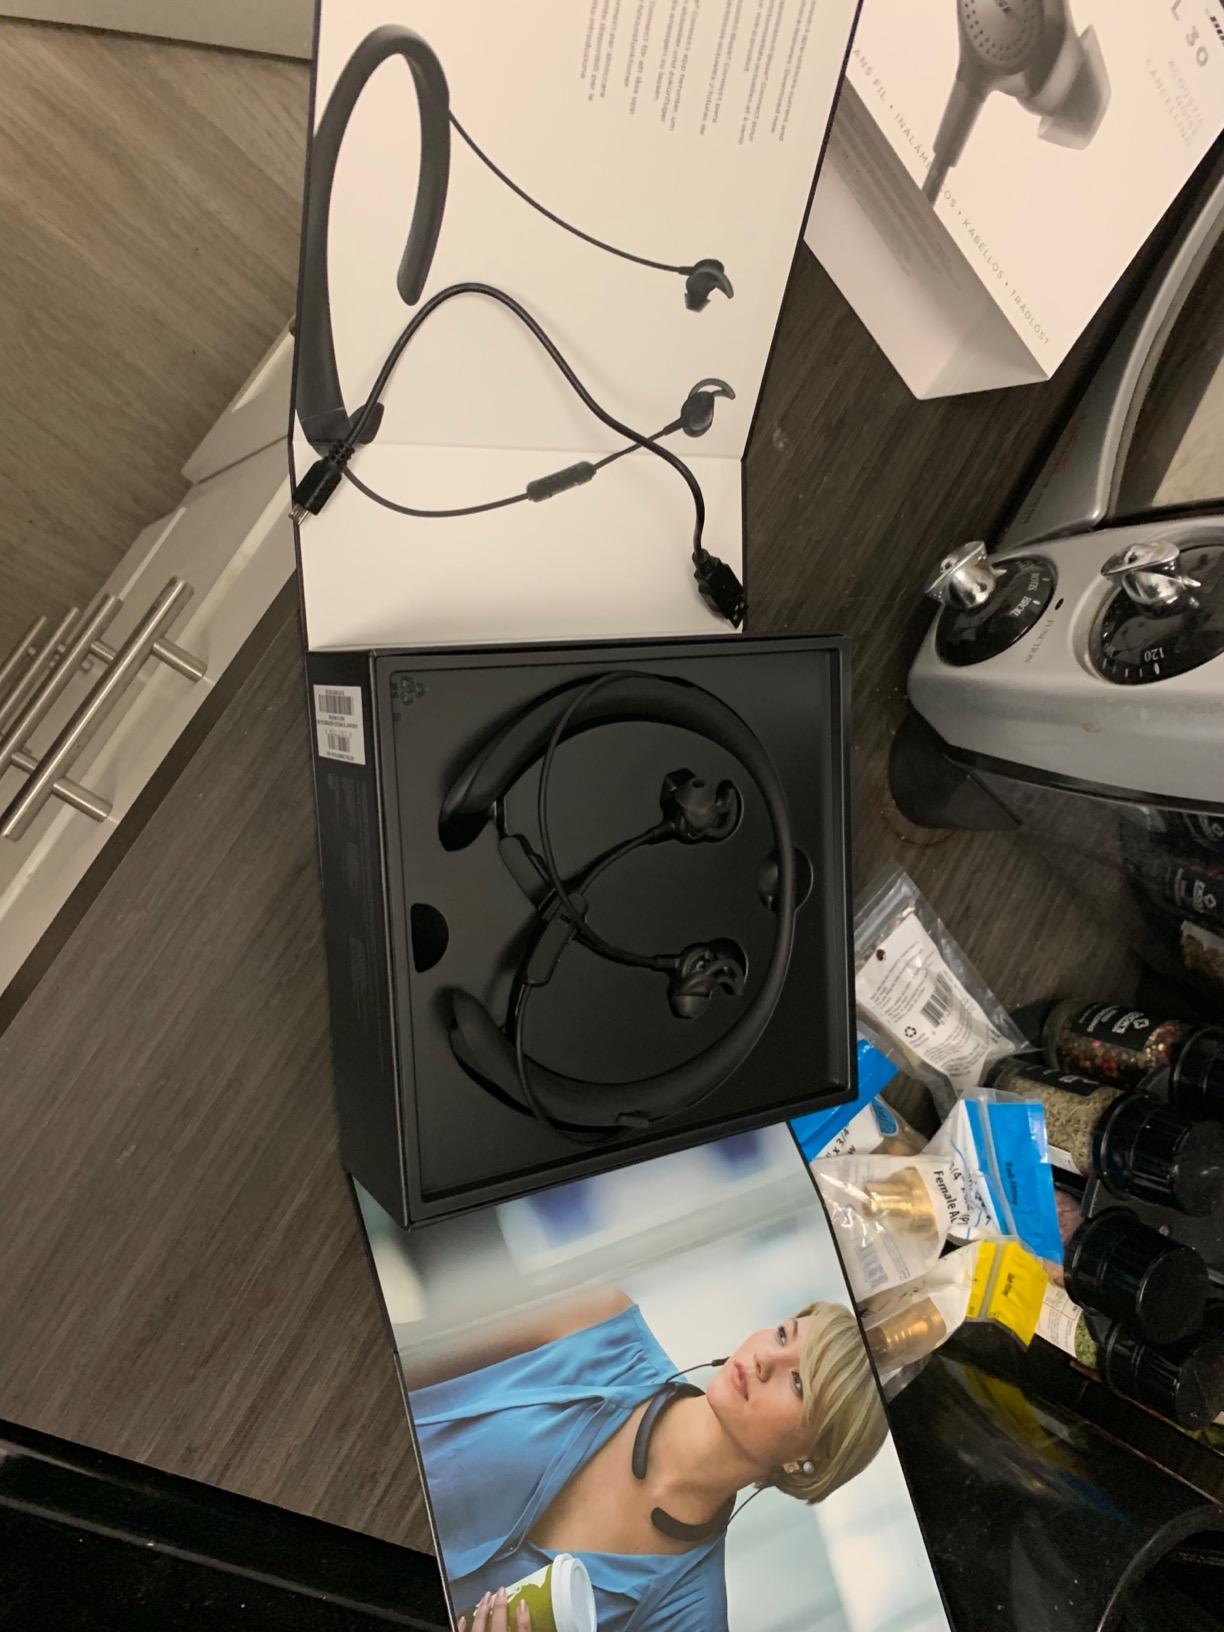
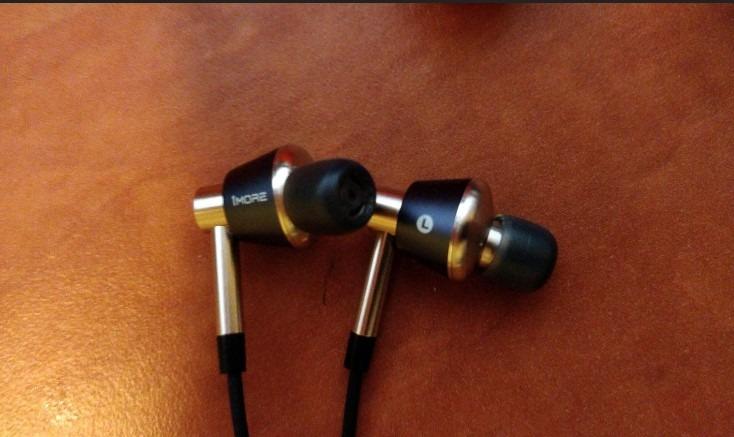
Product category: headphones
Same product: no